Fox Sports (Argentina)

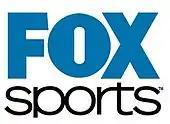
Fox Sports logo, used from 2009 to 2012.

The network was launched in 1996 as Prime Deportiva, under the ownership of Liberty Media. Prior to its launch, on October 31, 1995, News Corporation acquired a 50% ownership interest in Liberty's Prime Network group and its international networks (including sister channels Premier Sports and Prime Sports Asia) as part of an expansion of its Fox Sports properties in the Americas. In 1996, the channel was rebranded as Fox Sports Américas, later shortened to Fox Sports in 1999. In 2002, Hicks, Muse, Tate and Furst, a Dallas private equity firm, Liberty Media Corp and News Corp created a holding company (Fox Pan American Sports) to jointly operate FOX Sports Latin America. News Corp owned approximately 38% interest. Liberty later exited leaving HMTF and News Corp as co-owners of the cable network. News Corp purchased the ownership rights from HMTF of FOX Sports en Espanol and rebranded as FOX Deportes in 2010. News Corp purchased the remaining ownership rights for the holding company from HMTF and fully owned the FOX Sports Latin America cable network in 2011.